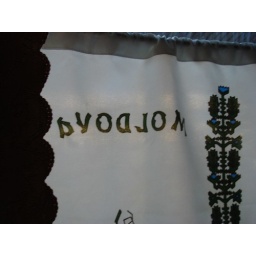
This is the curtain in the window of our carriage on the train from Bucharest to Chisinau